First Treaty of London

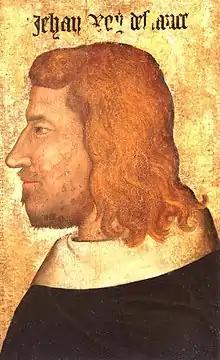

Negotiations to both end the war and agree a ransom for the French king began between the royal councils of John and Edward III in October 1357; most of the French Great Council were in London, having been captured by the English. The starting point for negotiations was the final draft of the Treaty of Guînes, but little was agreed until November, when news arrived that the King of Navarre, known as Charles the Bad, had escaped from his French prison cell. Charles had a strong claim to the French throne and had repeatedly negotiated with the English, plotted to kidnap John and in 1354 had murdered the constable of France, one of John's closest advisers, in his bedroom, and boasted of it. In April 1356 he had been dining with colleagues at the table of John's eldest son (the Dauphin), Charles, when John arrived accompanied by armed men and arrested ten of the most outspoken diners; four were summarily executed, the others, including Charles the Bad, were imprisoned.